Kaman SH-2G Super Seasprite

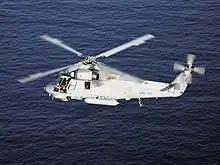
A US Navy SH-2G in 1995

In 1985, the SH-2G program was started. The US Navy wanted better anti-submarine capabilities and felt upgrading existing helicopters would be a more cost-effective approach; moreover legacy "Knox"-class and early "short-hull" "Perry"-class frigates operating the SH-2F could not operate the larger SH-60B Seahawk. The prototype YSH-2G first flew on 2 April 1985. The prototype was a modified SH-2F fitted with two more powerful General Electric T700-GE-401/401C engines.